Lawrence Alma-Tadema

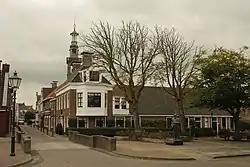
Alma-Tadema's birth house and statue in Dronryp, Netherlands

Alma-Tadema was born on 8 January 1836 in the village of Dronryp in the province of Friesland in the north of the Netherlands. The surname "Tadema" is an old Frisian patronymic, meaning 'son of Tade', while the names "Lourens" and "Alma" came from his godfather. He was the sixth child of Pieter Jiltes Tadema (1797–1840), the village notary, and the third child of Hinke Dirks Brouwer (1800–1863). His father had three sons from a previous marriage. His parents' first child died young, and the second was Artje (1834–1876), Lourens' sister, for whom he had great affection.